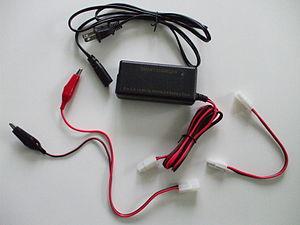
Un chargeur est un appareil permettant de recharger un ou plusieurs accumulateurs électriques, groupés ou non en batterie, en injectant un courant électrique inverse au sens d'utilisation.